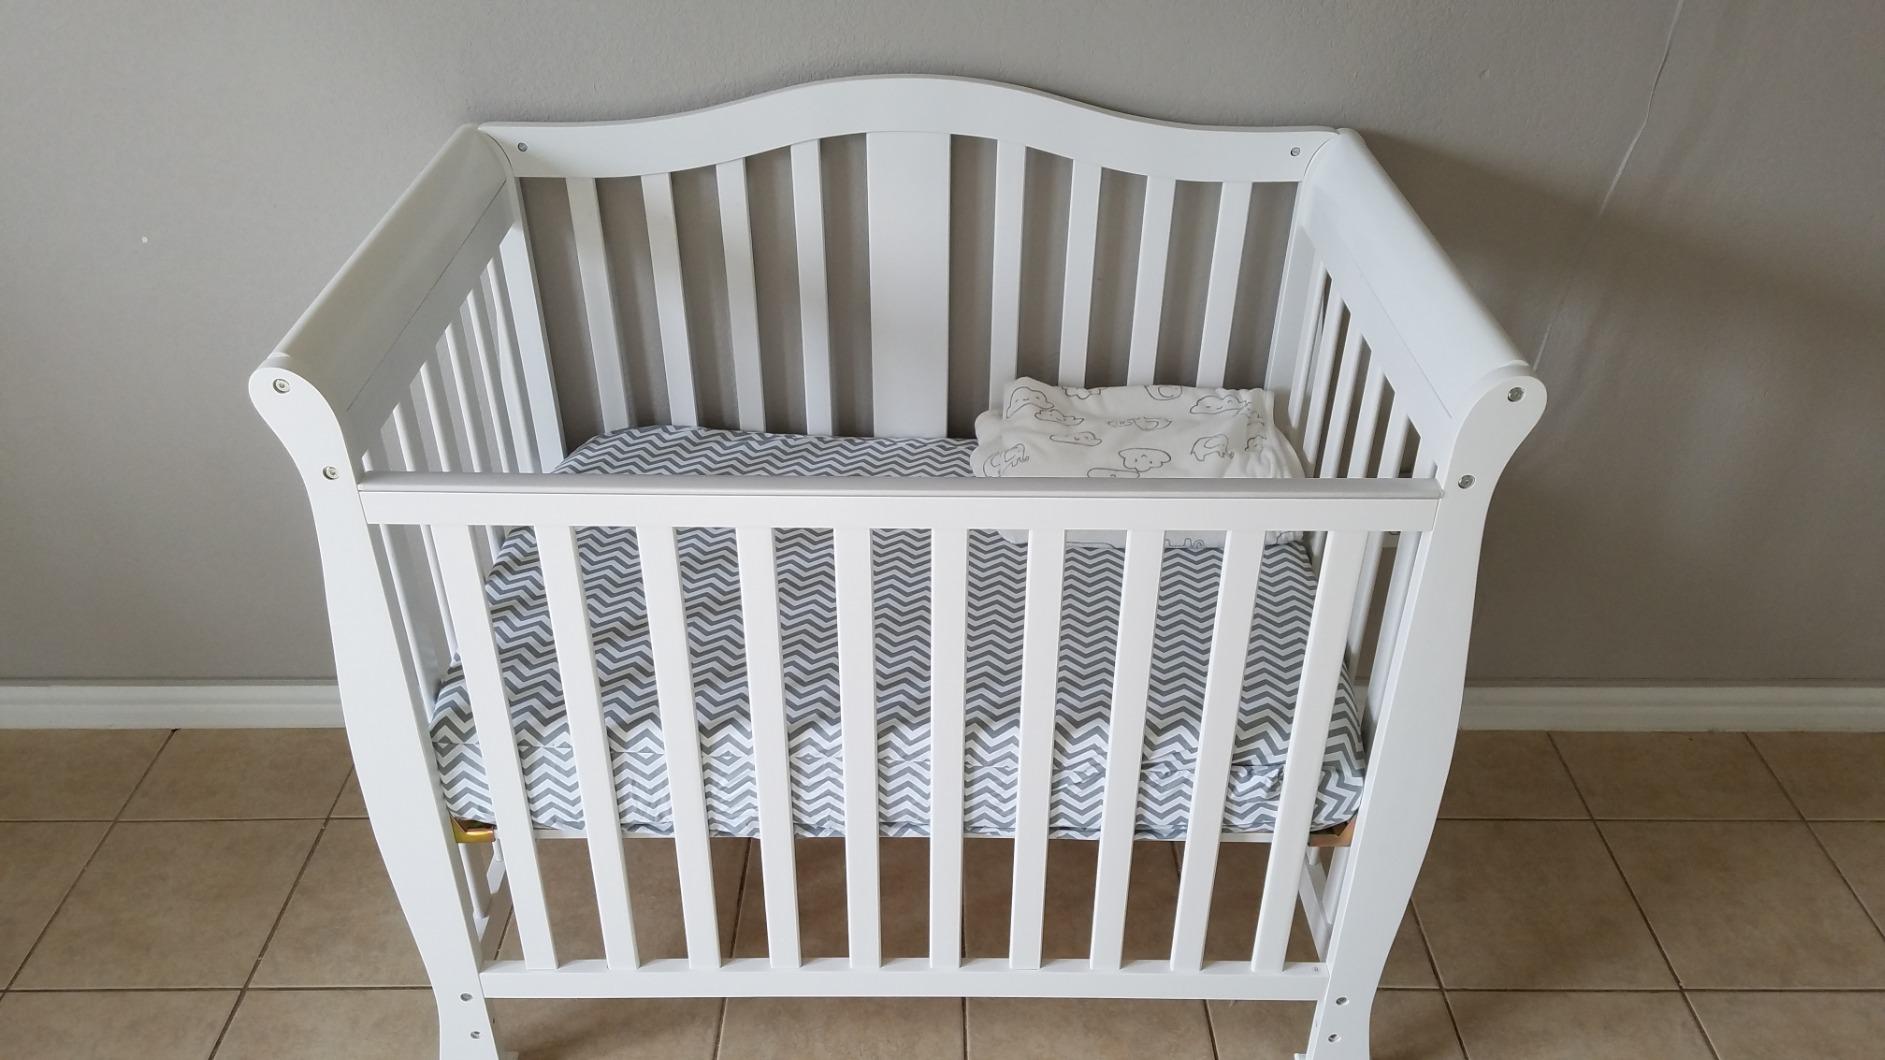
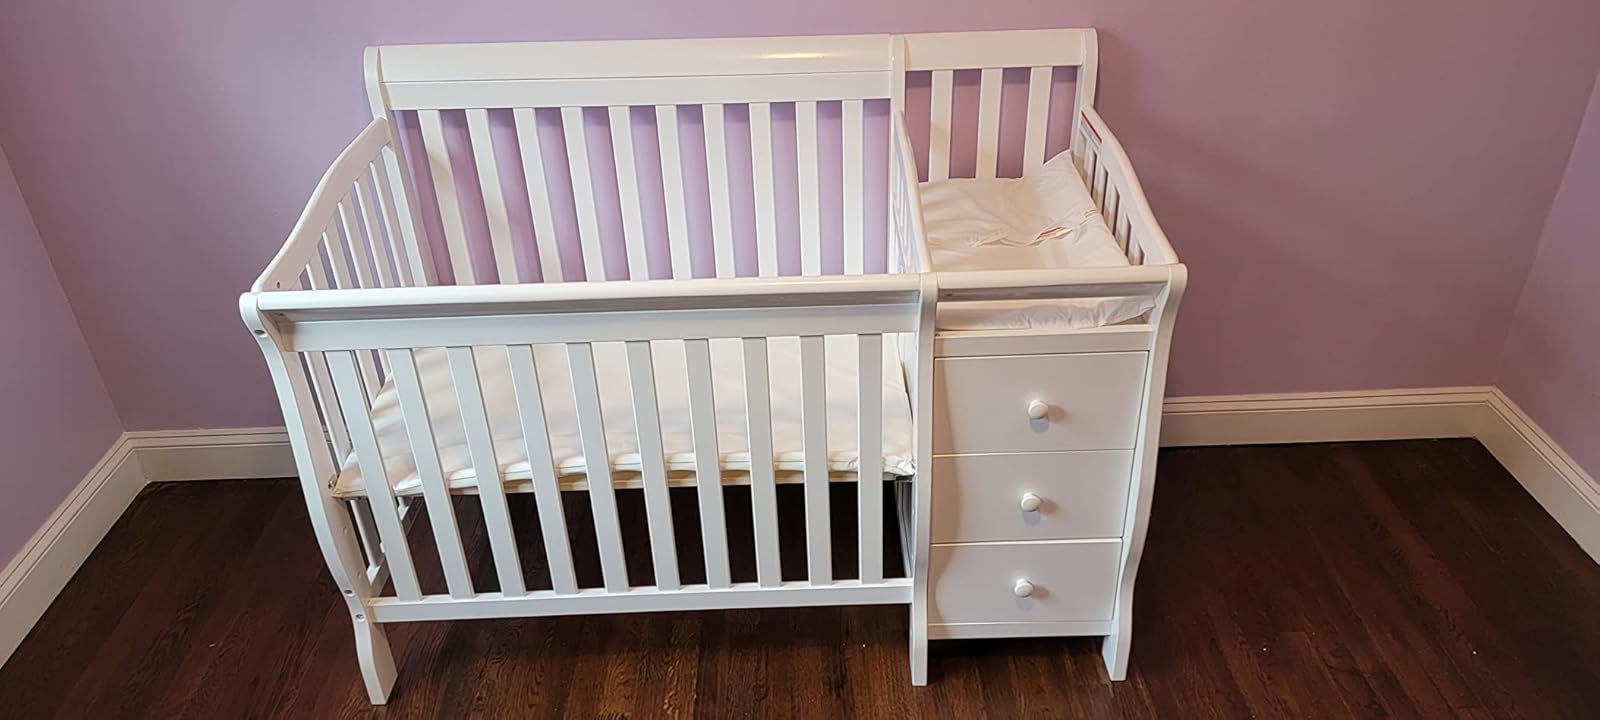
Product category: products_crib
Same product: no